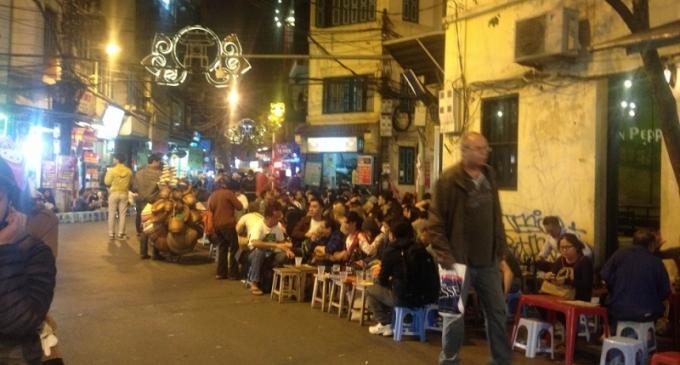
ở quán nước bên đường có sự đông người đang ngồi uống nước